Describe the emotion expressed in this image:  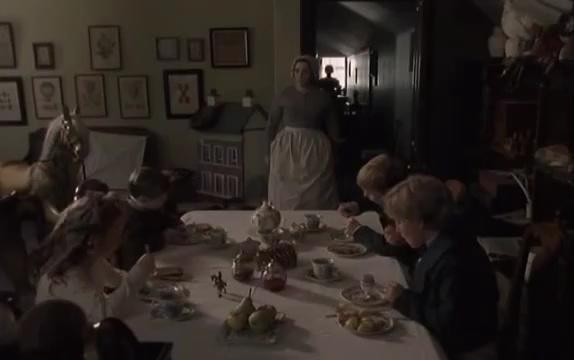
This person displays Suffering, valence and arousal with low intensity.